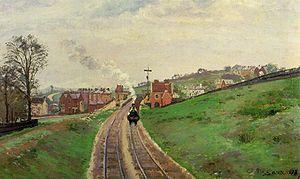
Cette liste regroupe les œuvres d'art en lien avec le monde ferroviaire. Celui-ci est une source d'inspiration pour les artistes depuis sa création. Certaines œuvres prennent également place dans les transports sans les avoir pour sujet : voir l'article art public dans les transports.